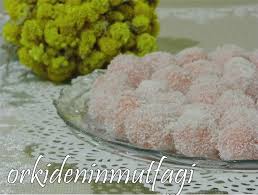
Yemek: lokum